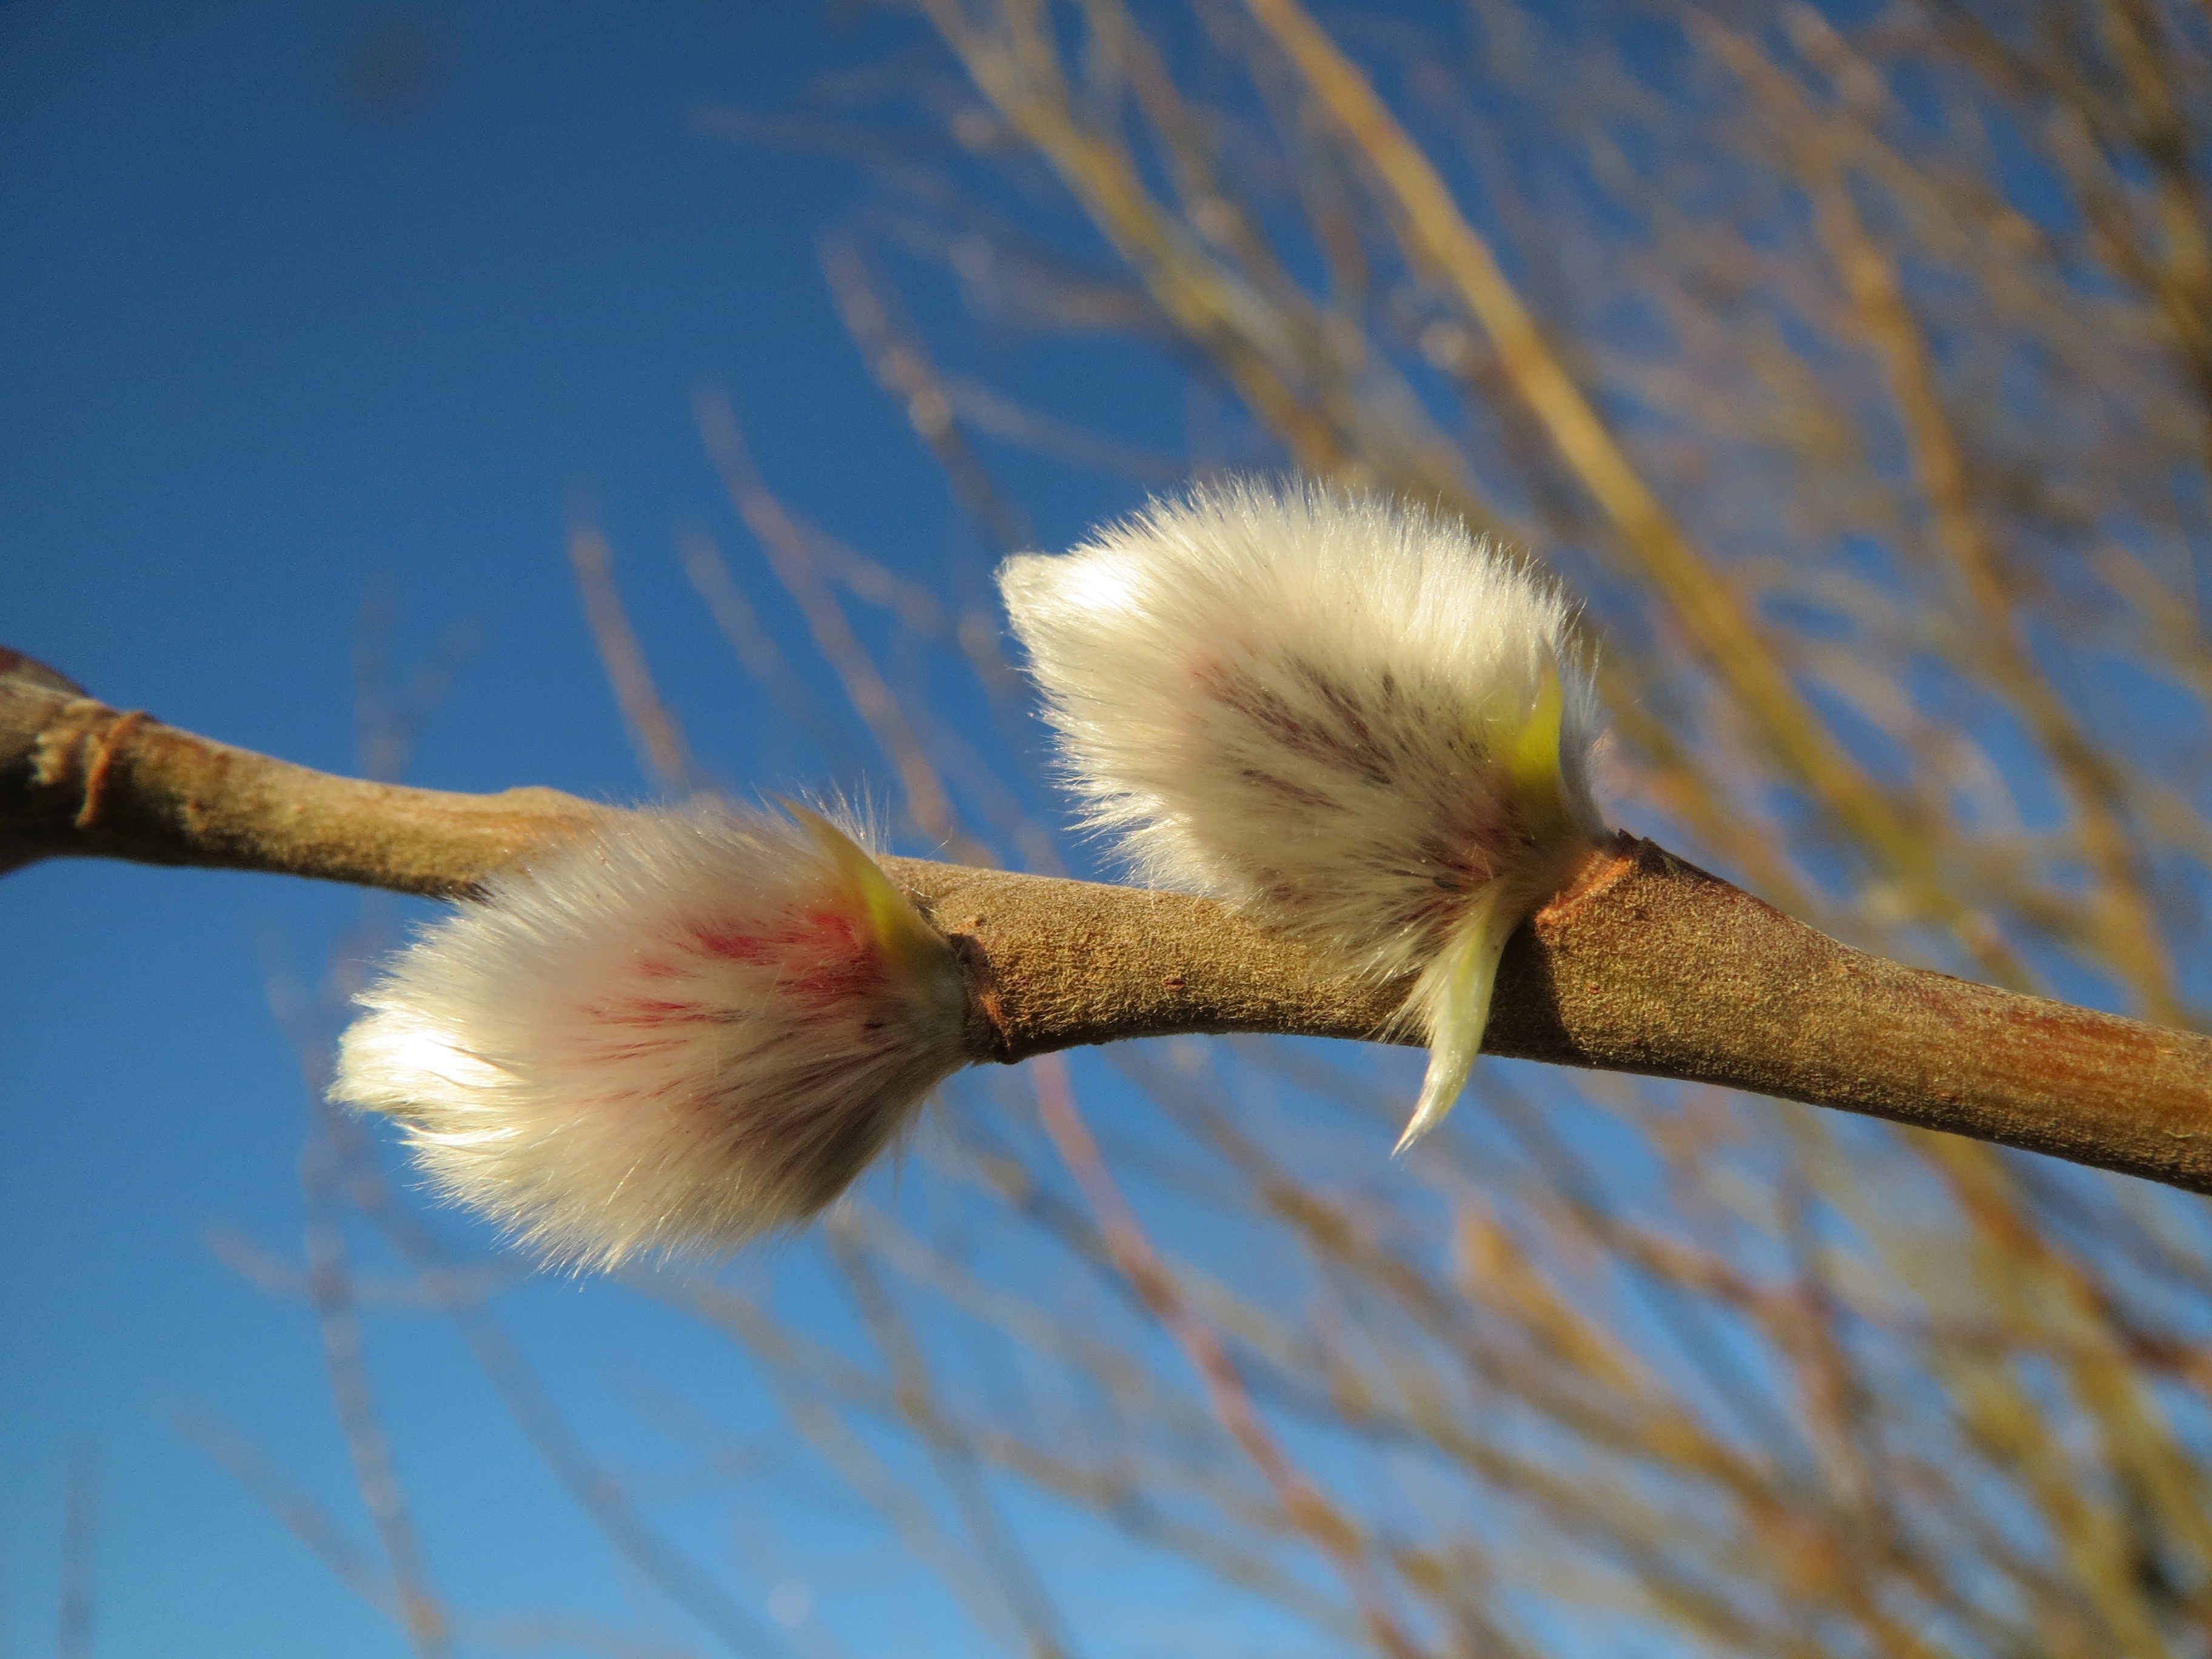
tree, nature, branch, blossom, bird, plant, leaf, flower, produce, botany, flora, fauna, twig, close up, macro photography, catkins, pussy willow, salix caprea, goat willow, great sallow, grass family, plant stem